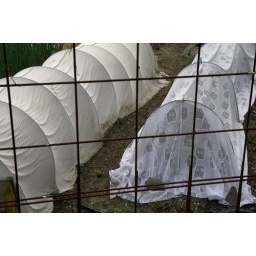
even the crops in the field get cute kawaii shade cloths